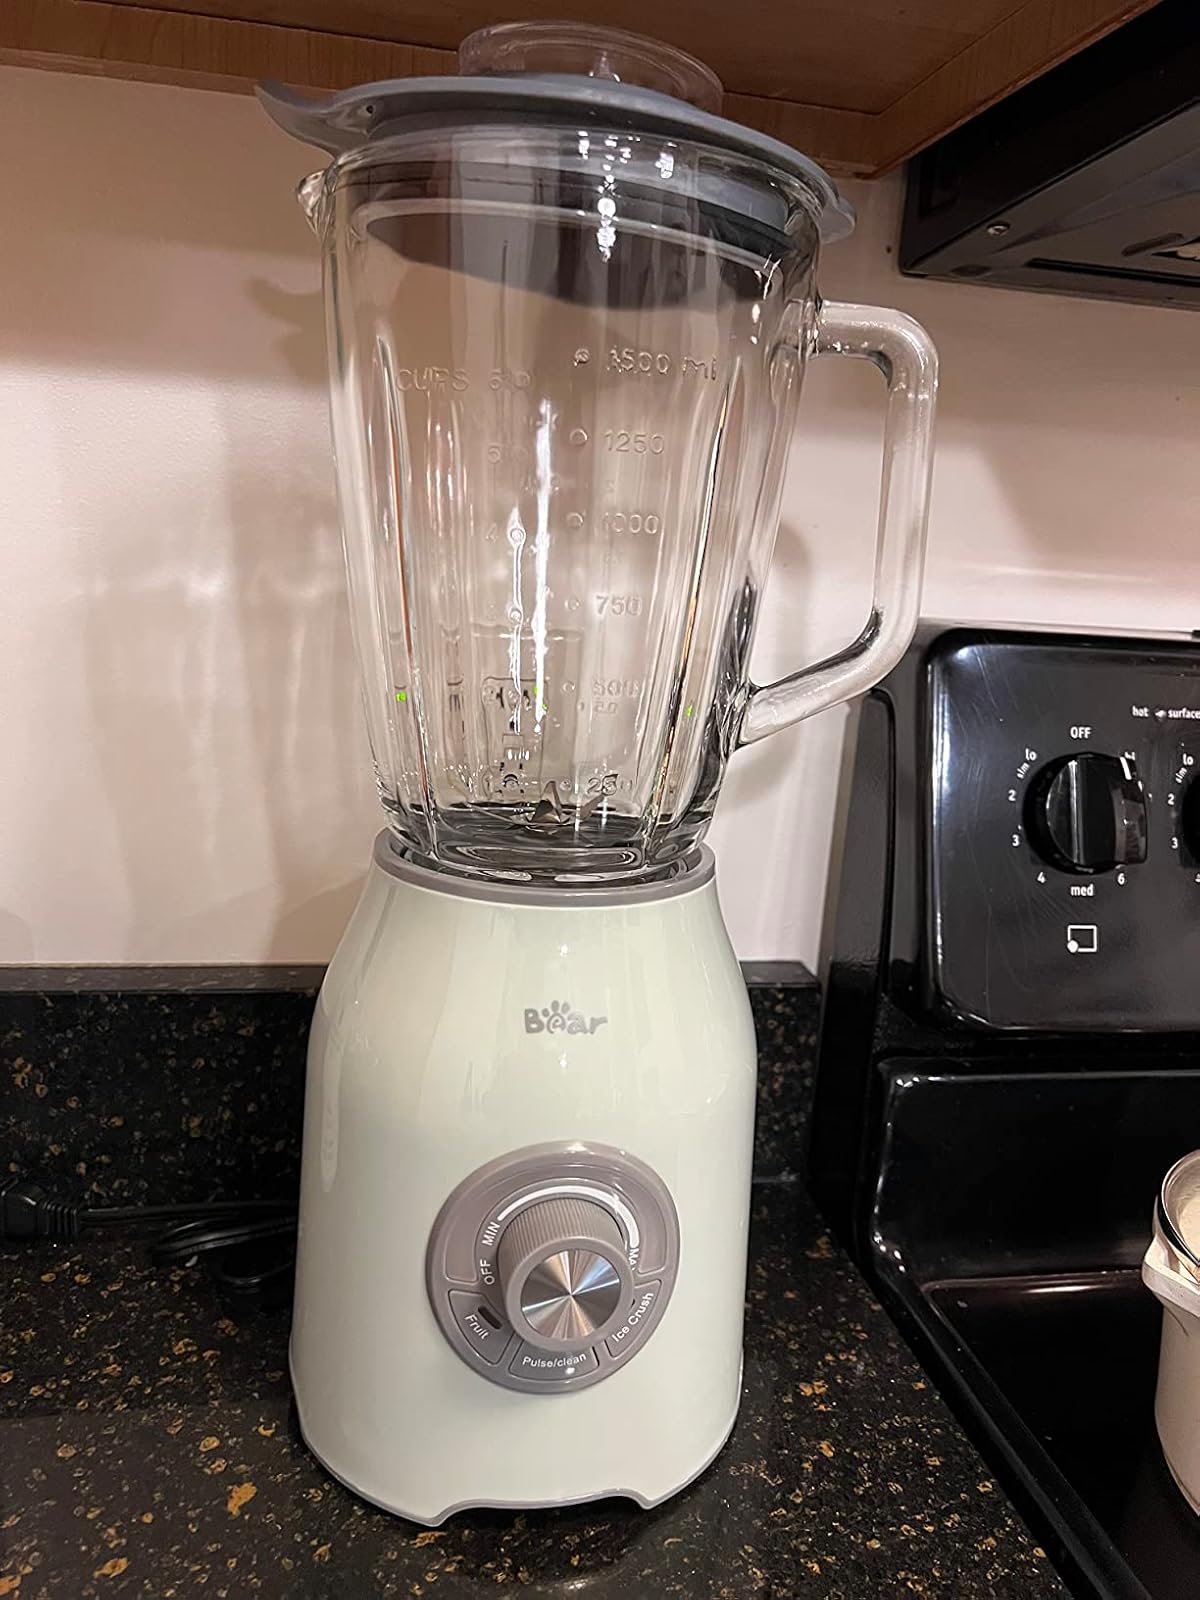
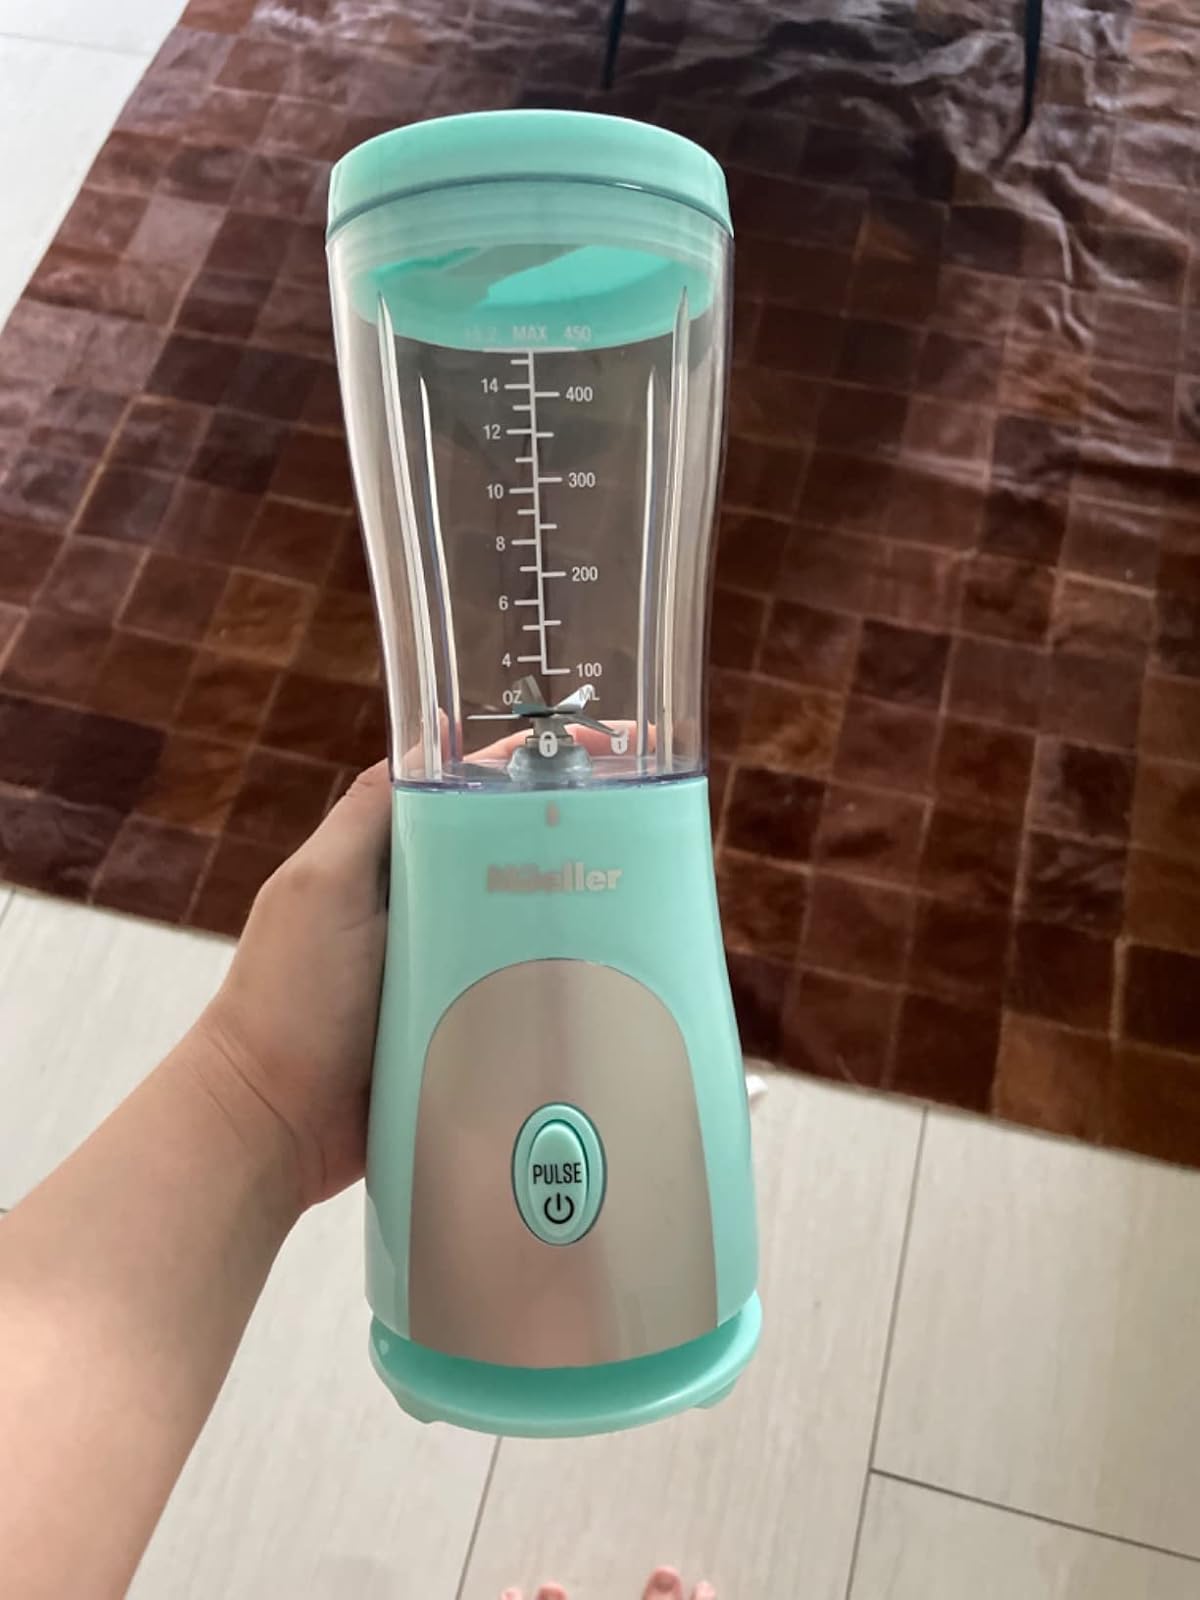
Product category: items_blender
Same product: no